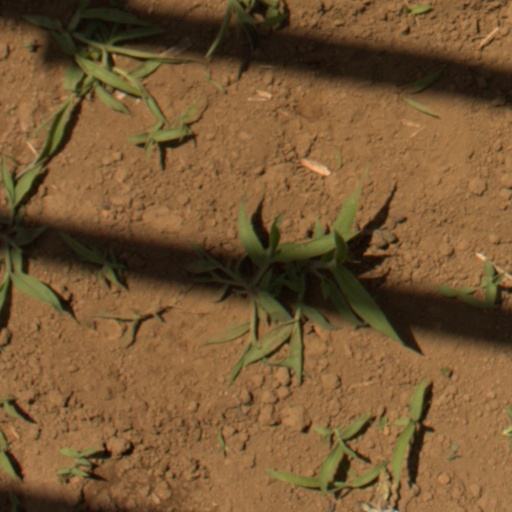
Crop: Jerusalem artichoke